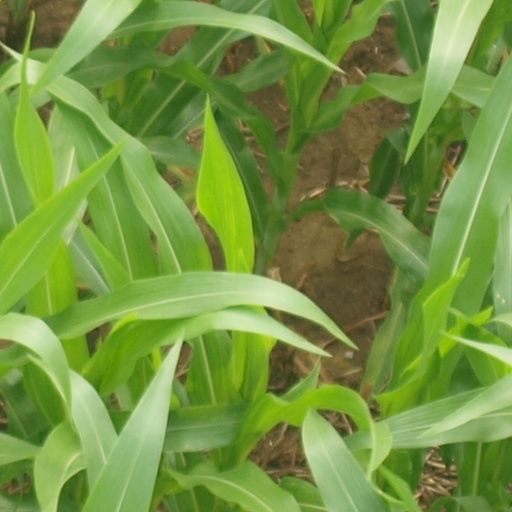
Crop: maize; corn